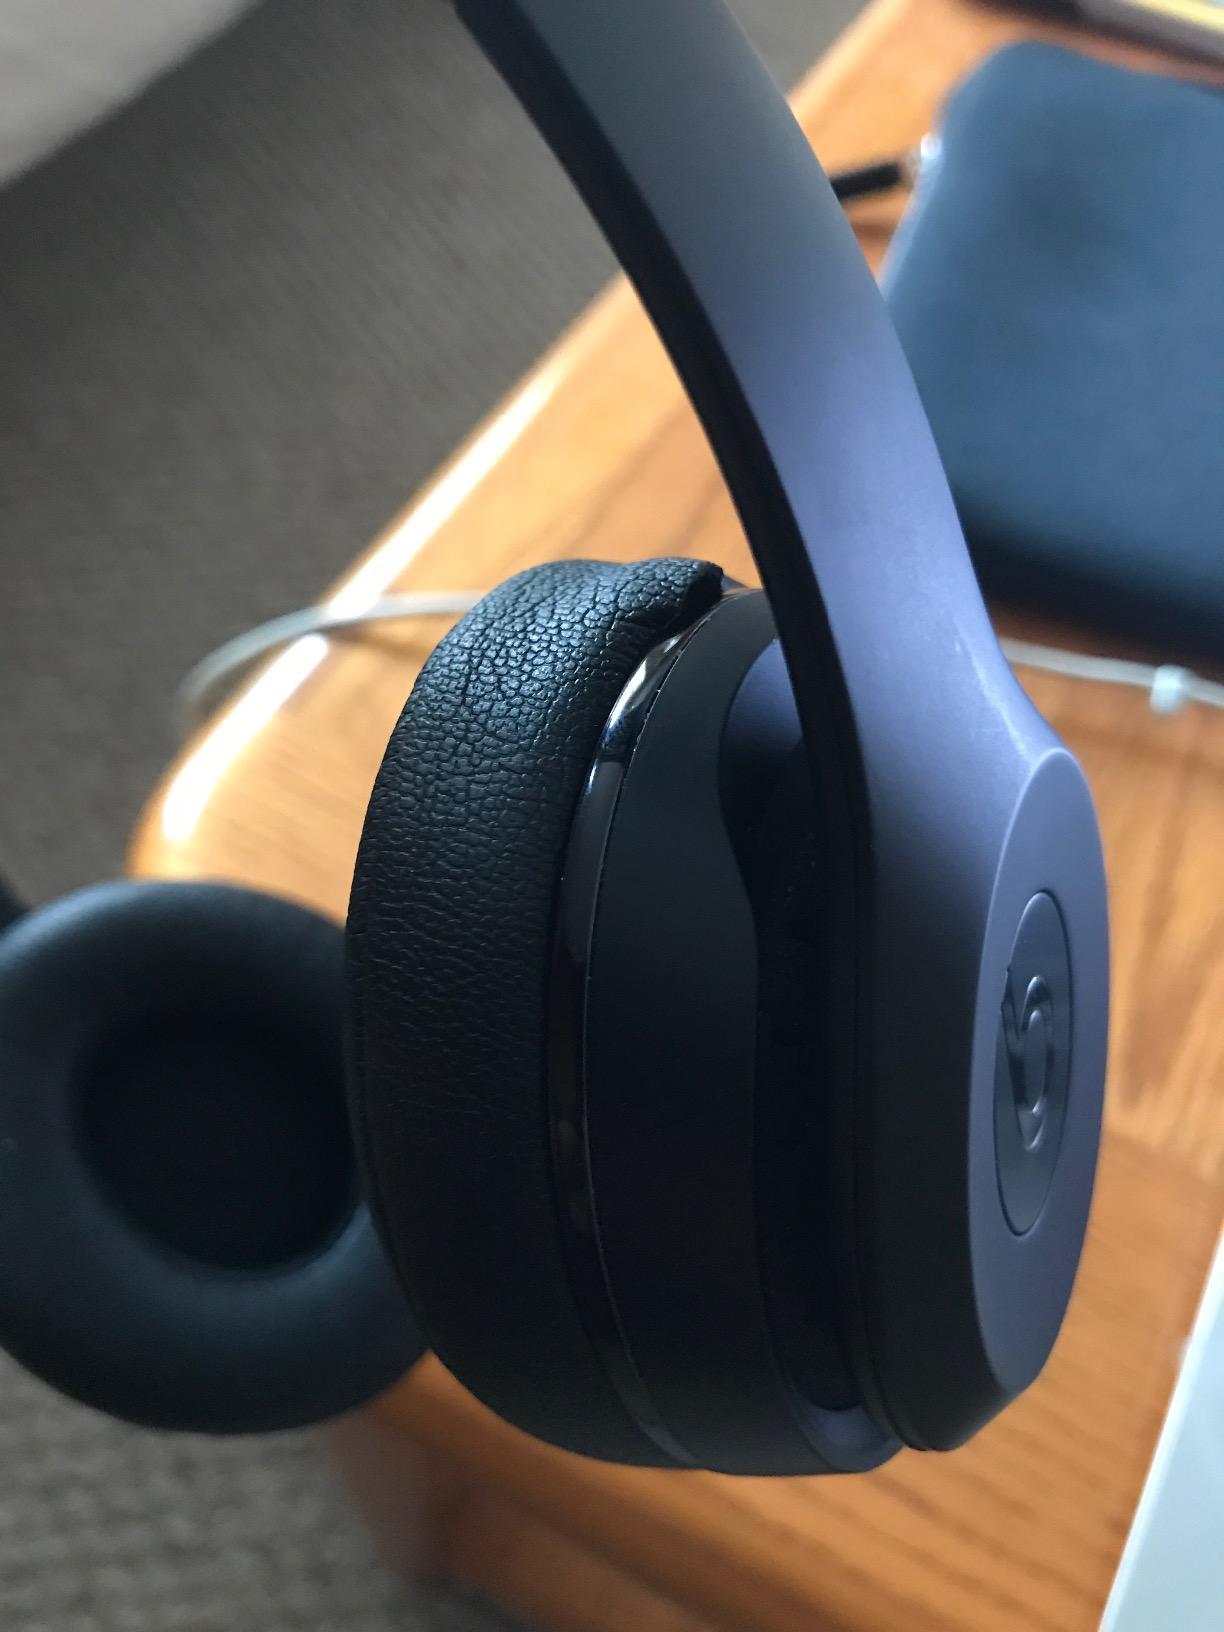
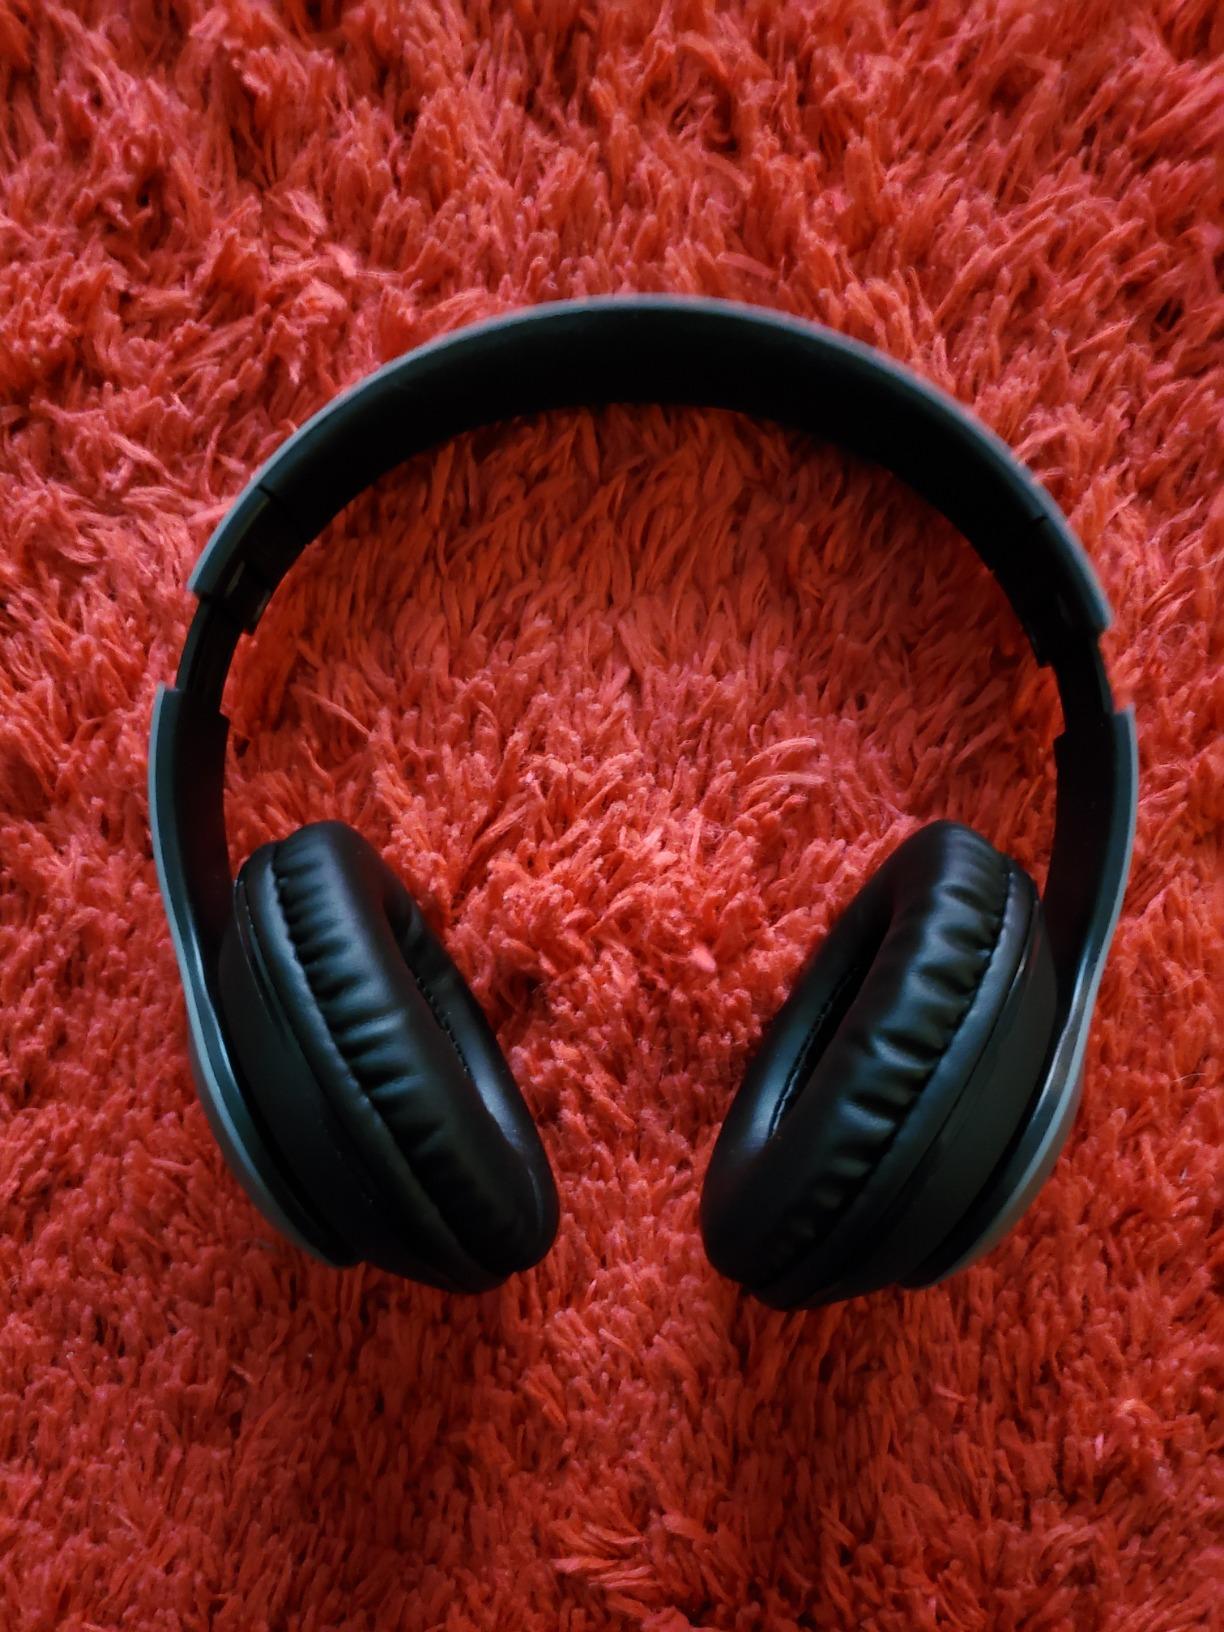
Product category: headphones
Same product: no